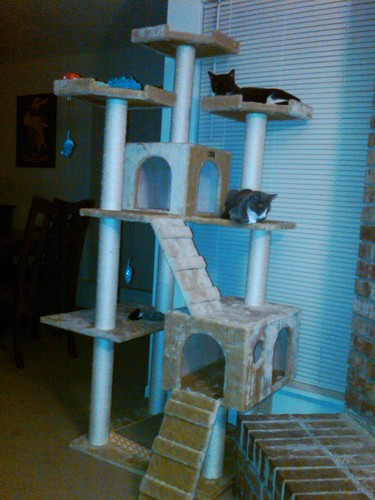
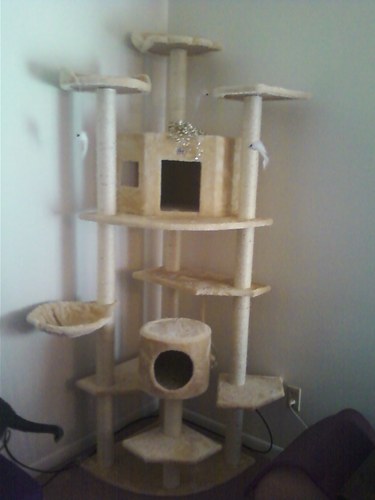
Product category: items_cat tree
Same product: no